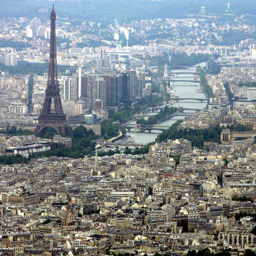
an aerial view shows tower .